PARS 3 LR

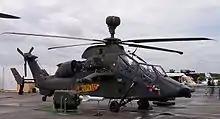
German Army Eurocopter Tiger armed with the PARS 3

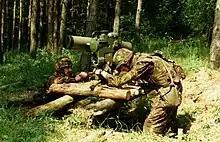
Field trials of the now-cancelled TRIGAT-MR crew-served anti-tank weapon system

The programme was initiated by Germany, France and the United Kingdom. After the UK withdrew, only Germany and France remained. The manufacturer is Parsys GmbH, a joint venture between MBDA Deutschland GmbH and Diehl BGT Defence.